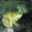
Label: frog